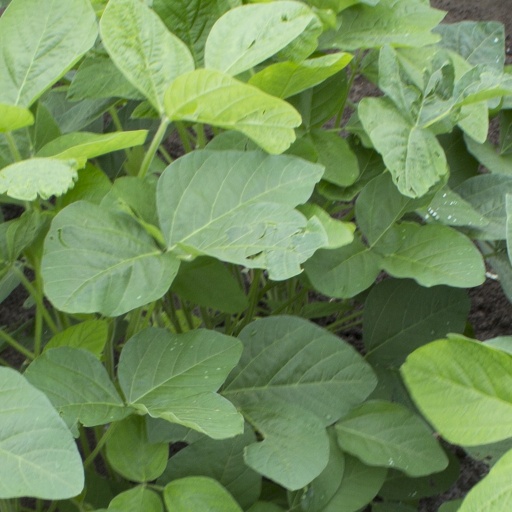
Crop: soybean